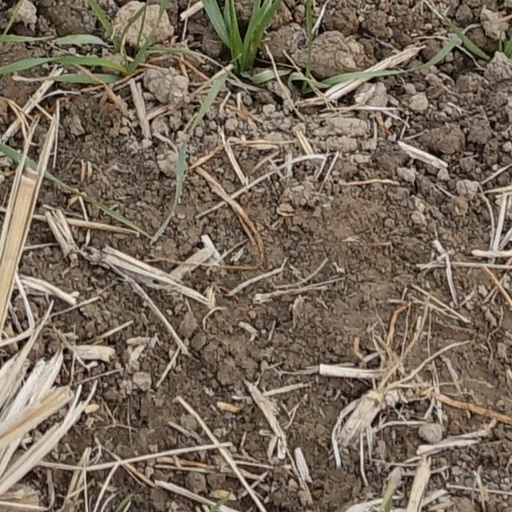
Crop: wheat